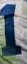
Number: 1